That Should Be Me

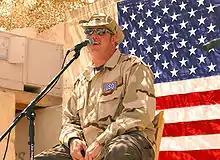
Gary LeVox, lead singer of Rascal Flatts

On December 20, 2010, Gary LeVox, frontman of American country band Rascal Flatts, revealed to radio station WSIX that the band was collaborating with Bieber, stating, "[Justin] asked us to do a duet with him on his next record. It's actually a really good song! The kid is really talented. He plays five or six different instruments really well." Bieber confirmed LeVox's statements, stating; "I love @RascalFlatts and Im honored that they are making music with me. And for those that don't know ... they have great records like this one. #GREATMUSIC." He then linked a fan video of his with Rascal Flatts' "My Wish" playing in the background. It was later revealed that the collaboration was for Bieber's "", a remix album that included remixes from "My World" and "My World 2.0", and a musical companion to his film, "". On the remix, Melinda Newman of HitFix said "Bieber's and LeVox's voices create some nice harmony on an otherwise mundane song." Derek Evers of AOL Music said Bieber "looks really comfortable belting out a country tune."